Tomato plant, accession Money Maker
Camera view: vertical (180 deg); turntable rotation: 240 degrees
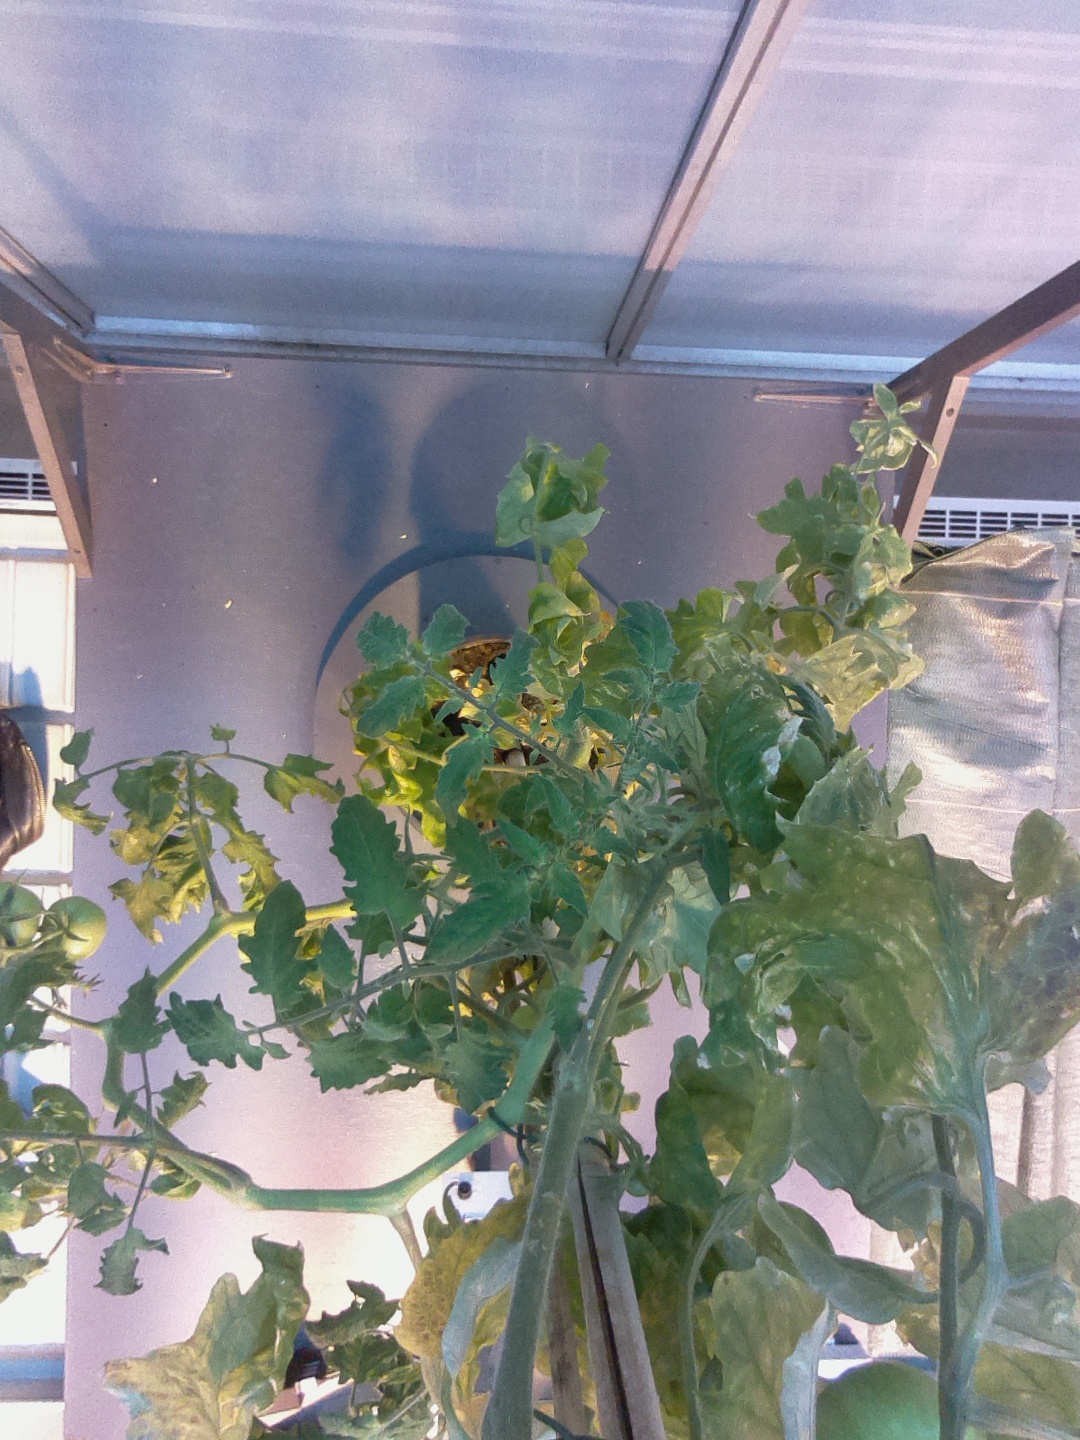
BBCH growth stage 78: 80% -90% of final fruit size